Tesla Model 3

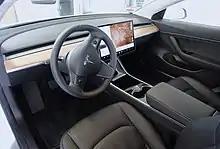
Original Tesla Model 3 interior, without center console Qi chargers

During the Model 3 unveiling event, Tesla said that over 115,000 people had reserved the Model 3 in less than 24 hours prior; more cars than Tesla had sold by that time. Twenty-four hours after opening reservations, Tesla had advanced orders for over 180,000 cars. Two days later, Tesla said they had 232,000 reservations.